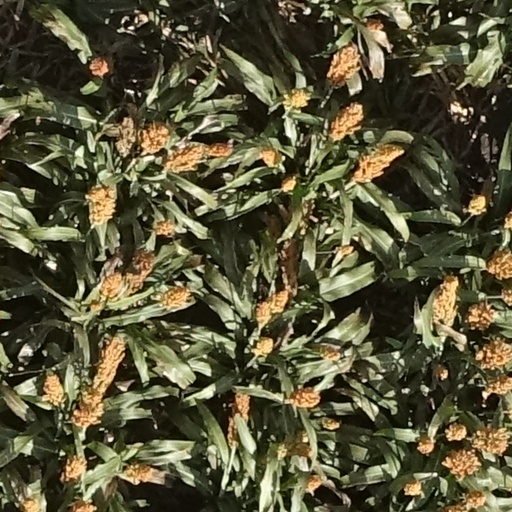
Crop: sorghum